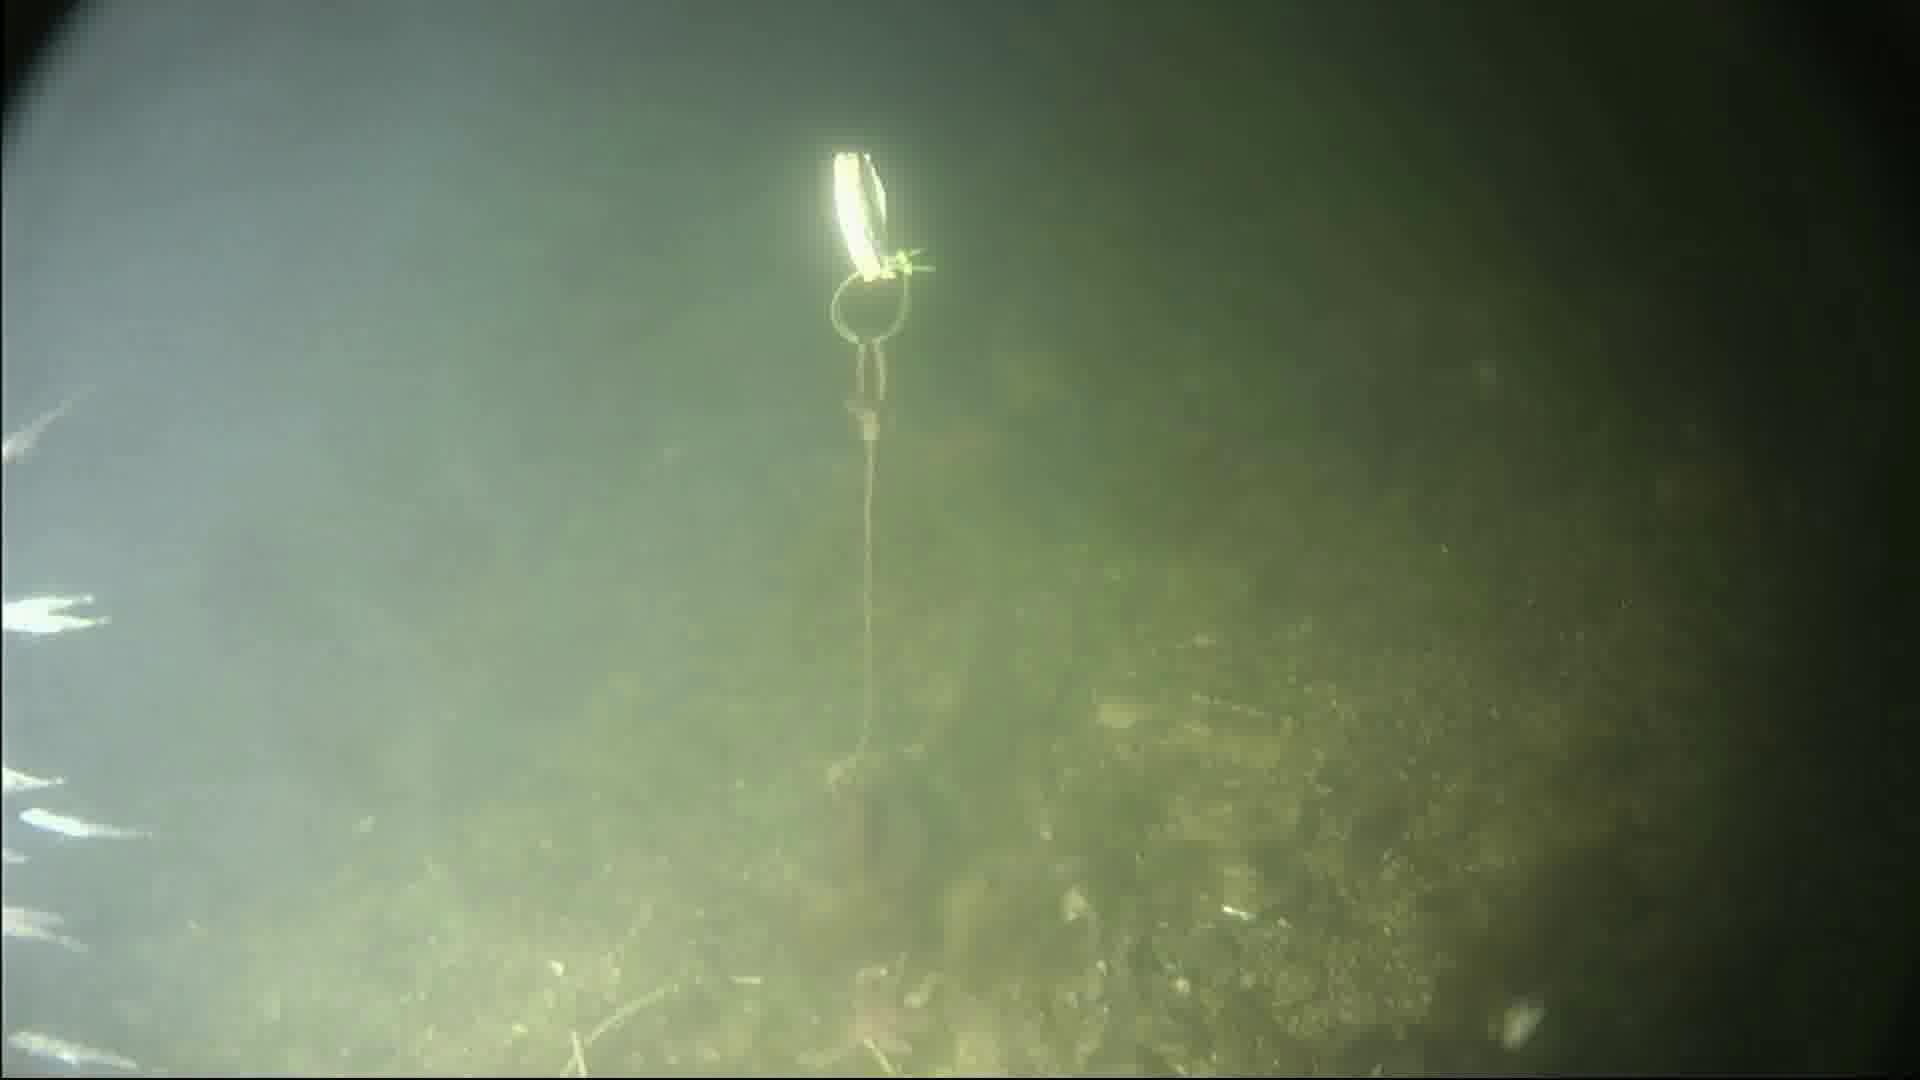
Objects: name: starfish
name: crab
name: small_fish